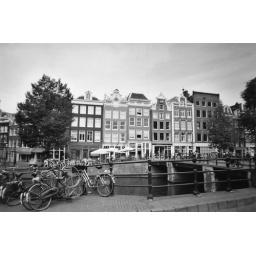
Amsterdam in black and white